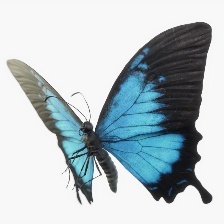
Species: ULYSES